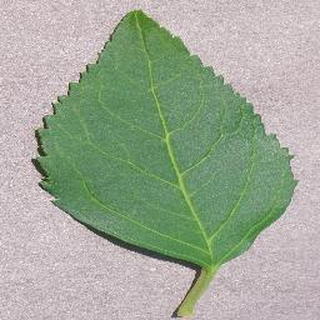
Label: healthy_cherry